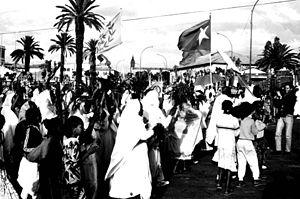
1992 est une année bissextile commençant un mercredi.
Cet article recense les élections ayant eu lieu durant l'année 1992. Il inclut les élections législatives et présidentielles nationales dans les États souverains, ainsi que les référendums au niveau national.